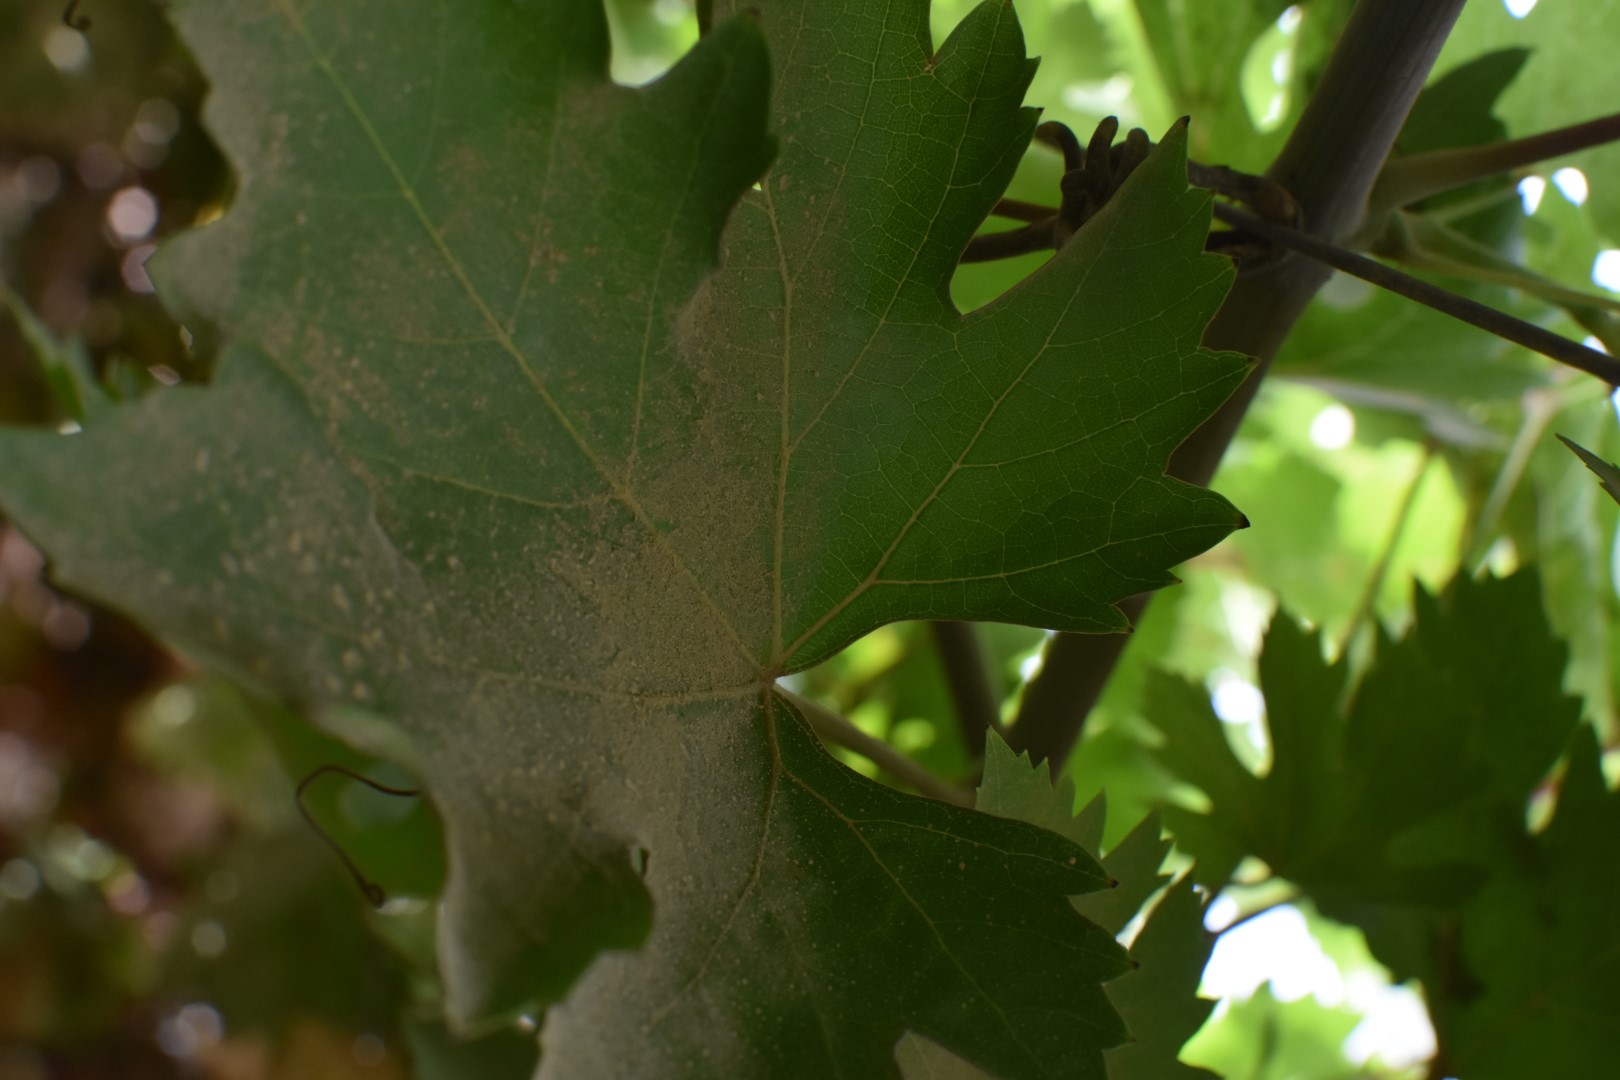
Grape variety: Riasi